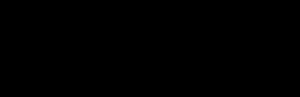
Sejhval
Størrelse af sejhval